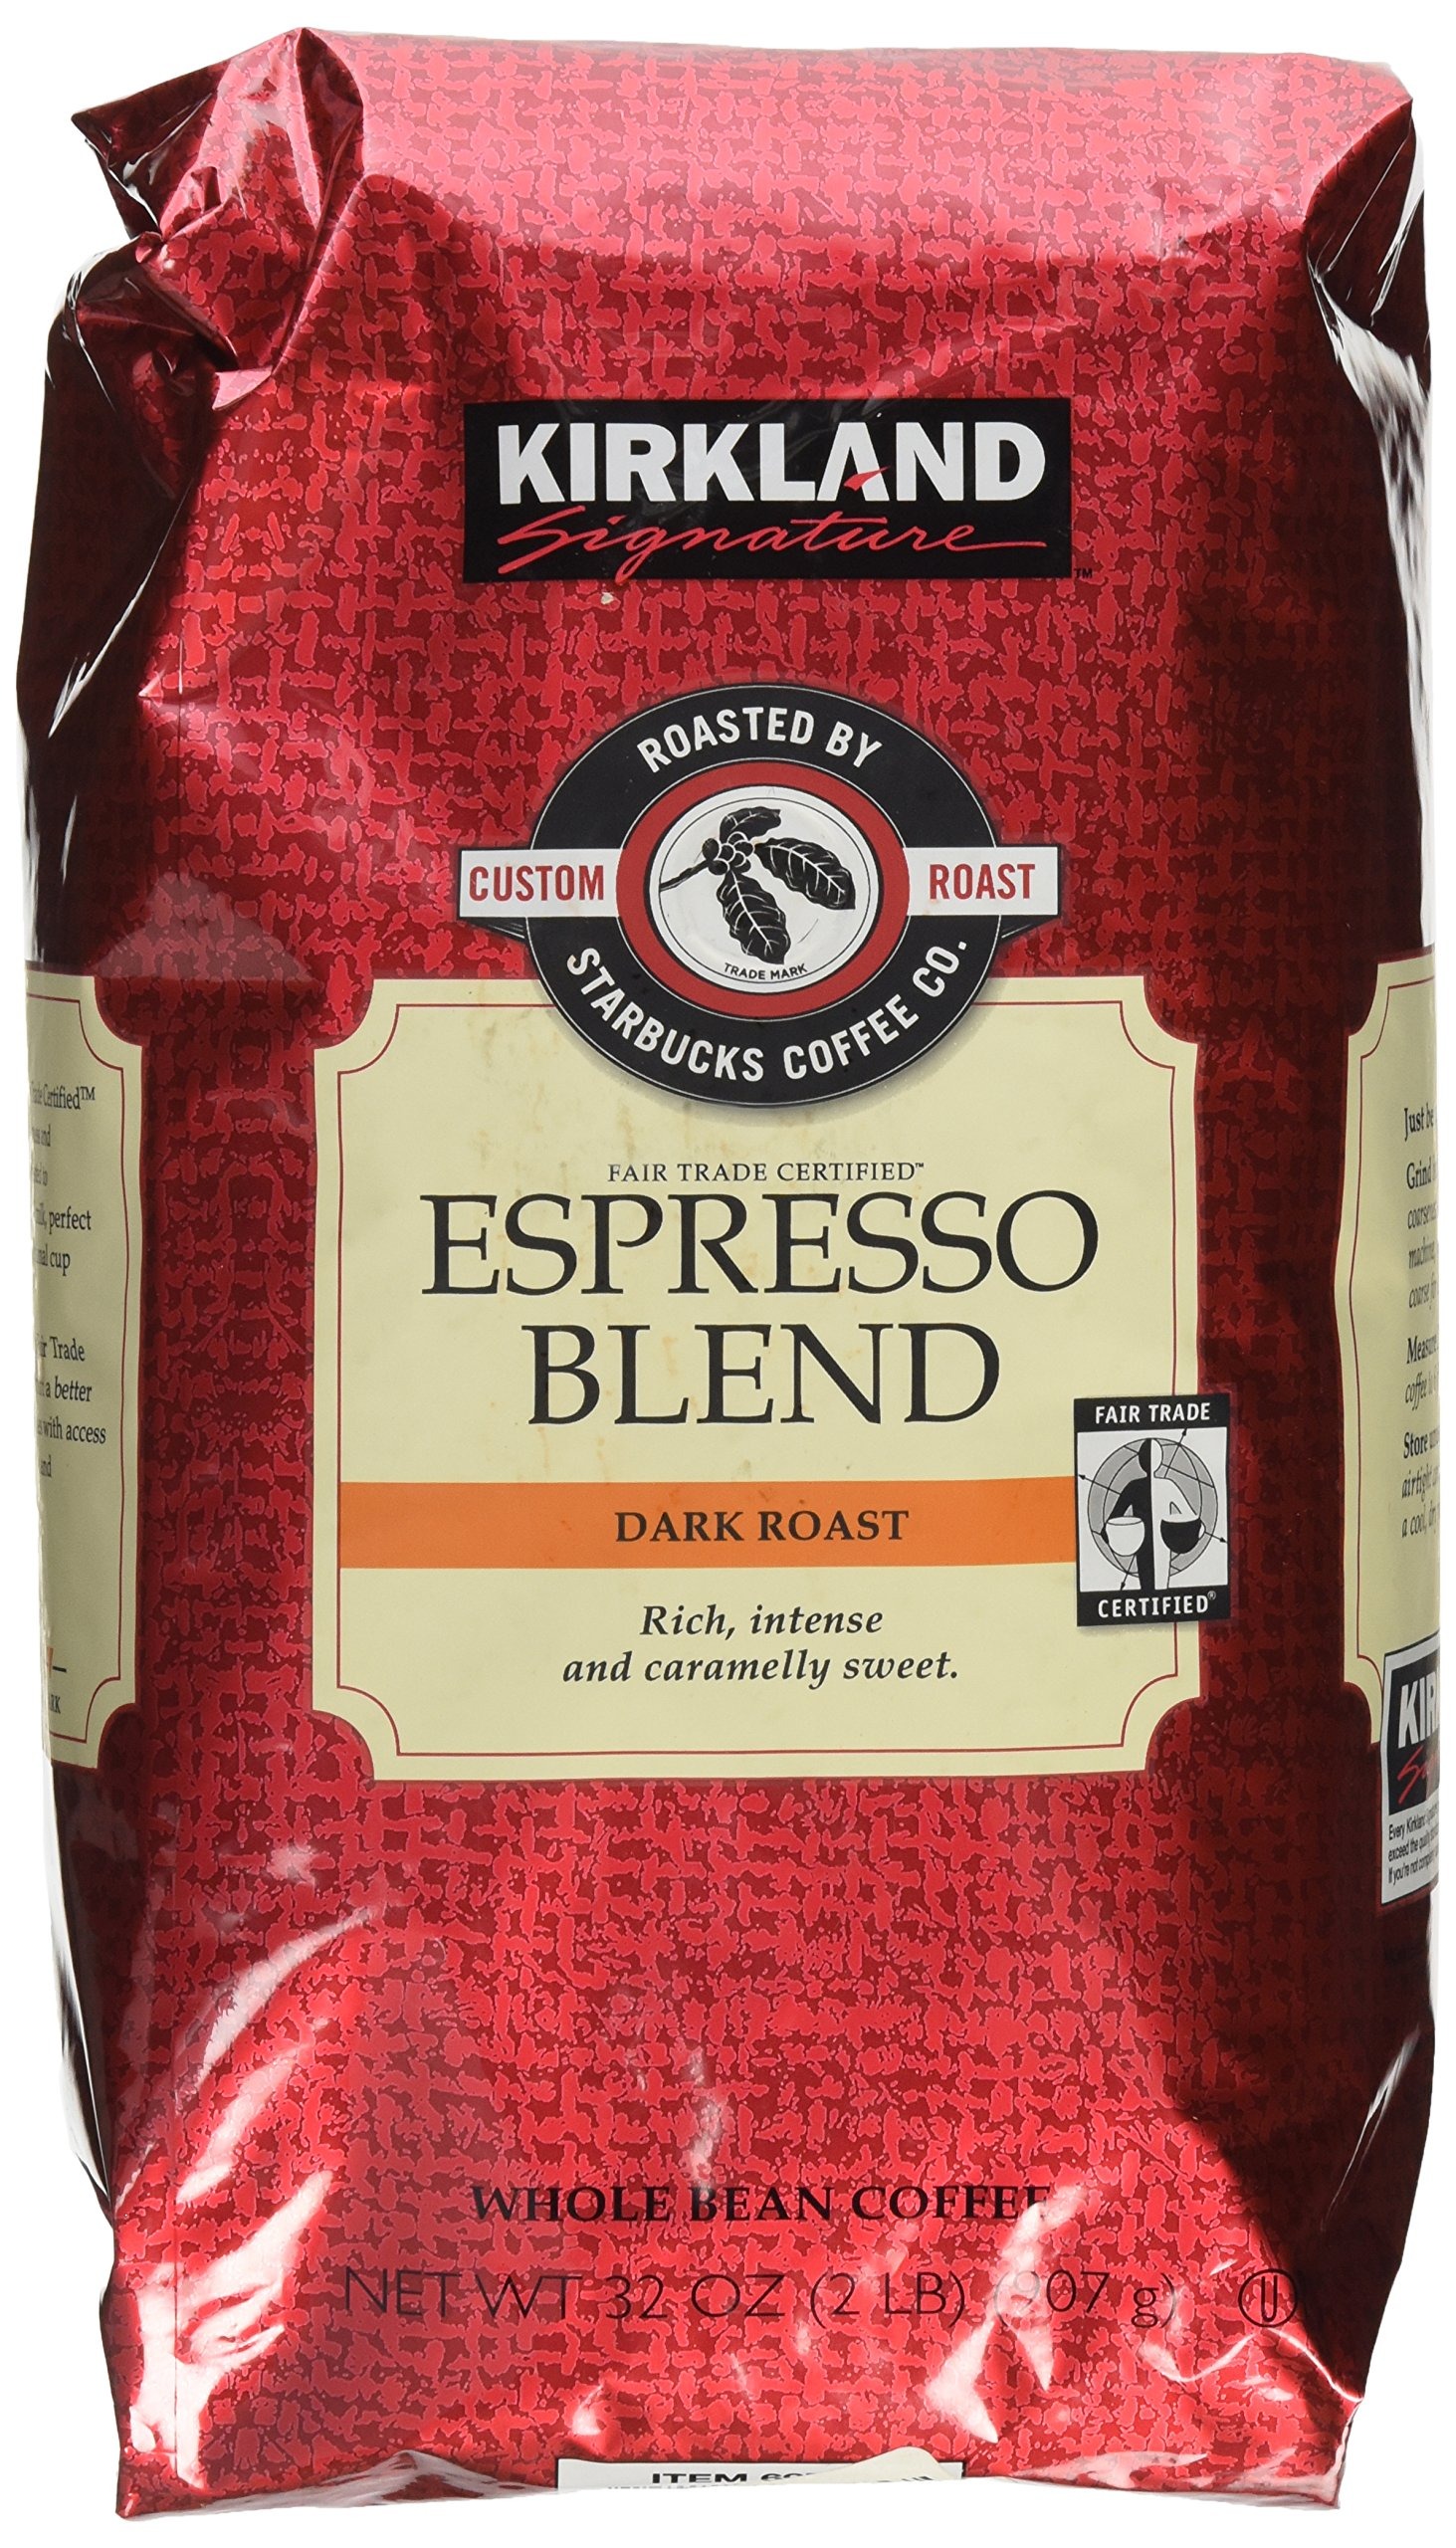
Item Name: Kirkland Signature Starbucks Espresso Blend Dark Roast Whole Bean Coffee, 32 Ounce
Bullet Point 1: Caffeine content description: caffeinated
Bullet Point 2: Specialty: Kosher Certified
Bullet Point 3: Caffeine content: caffeinated
Bullet Point 4: Item package dimensions: 9.7 inches
Bullet Point 5: Coffee roast level: dark_roast
Bullet Point 6: Item package weight: 2.05 pounds
Bullet Point 7: Number of pieces: 1
Value: 32.0
Unit: ounce

Price: 29.98